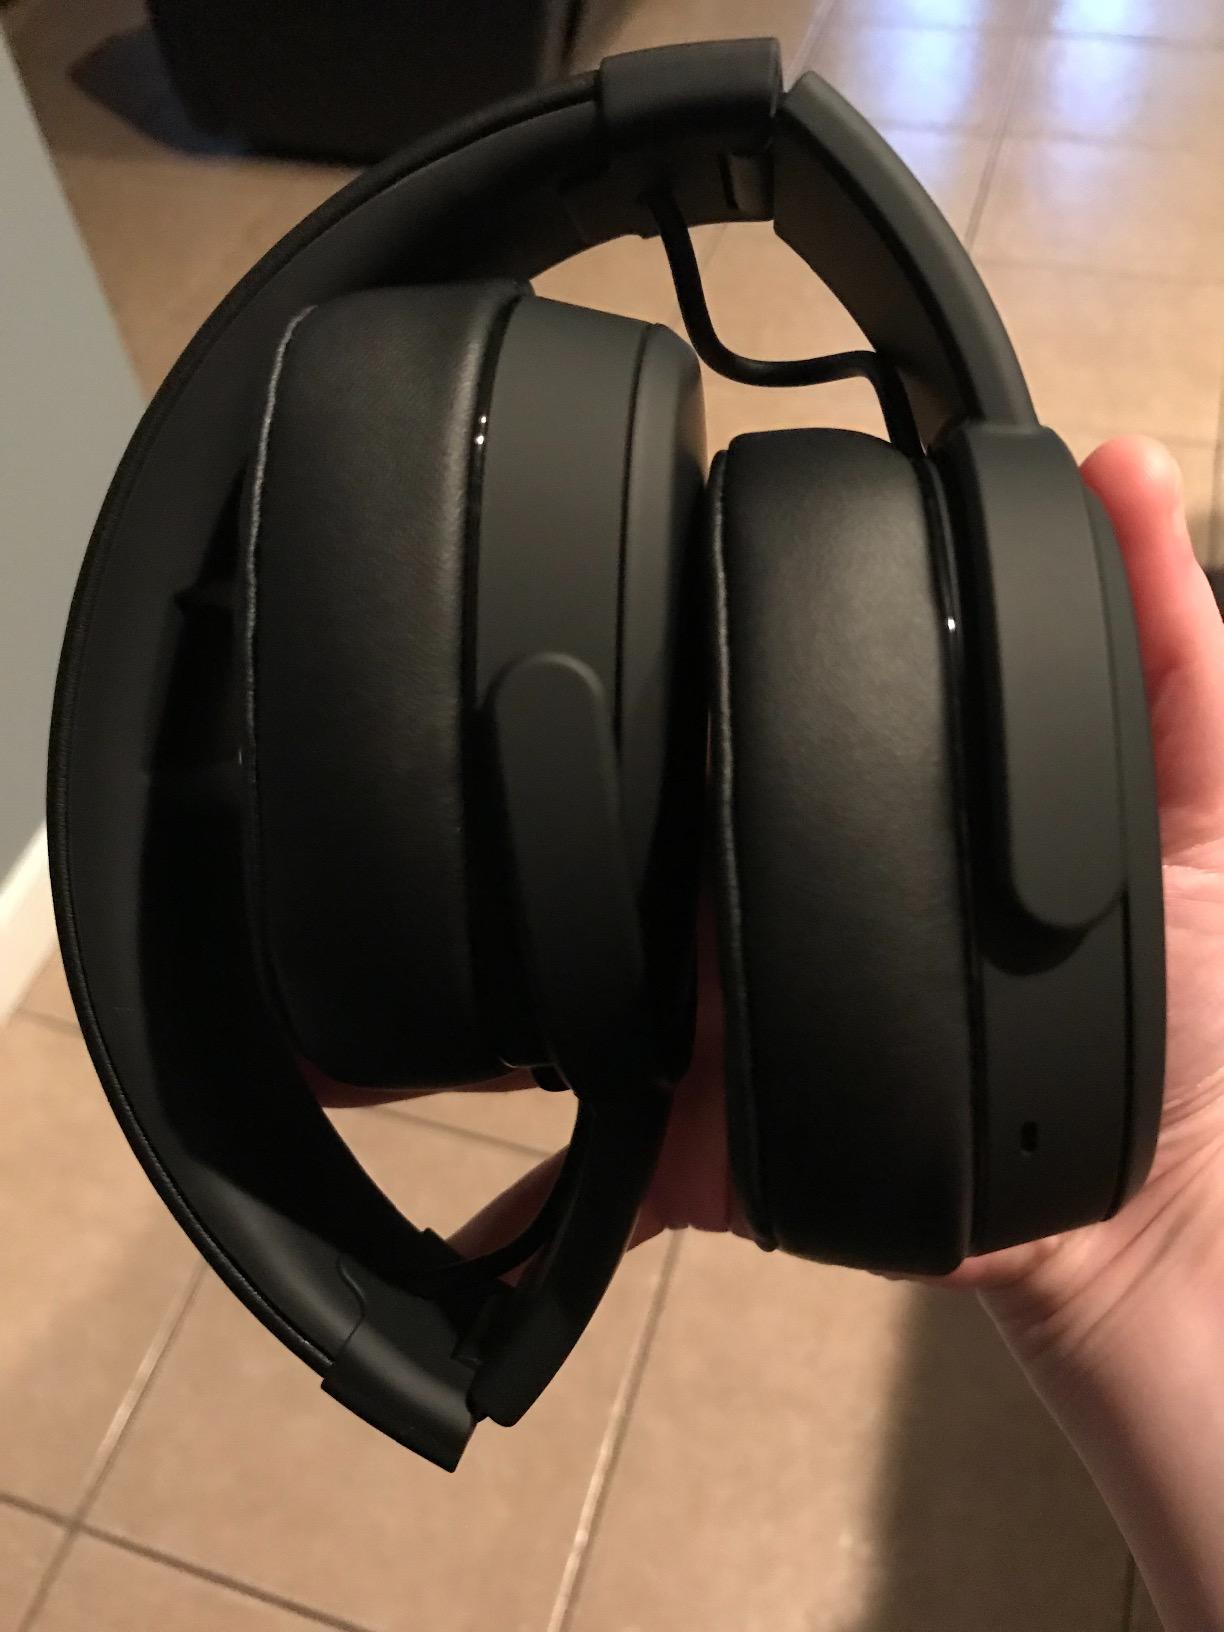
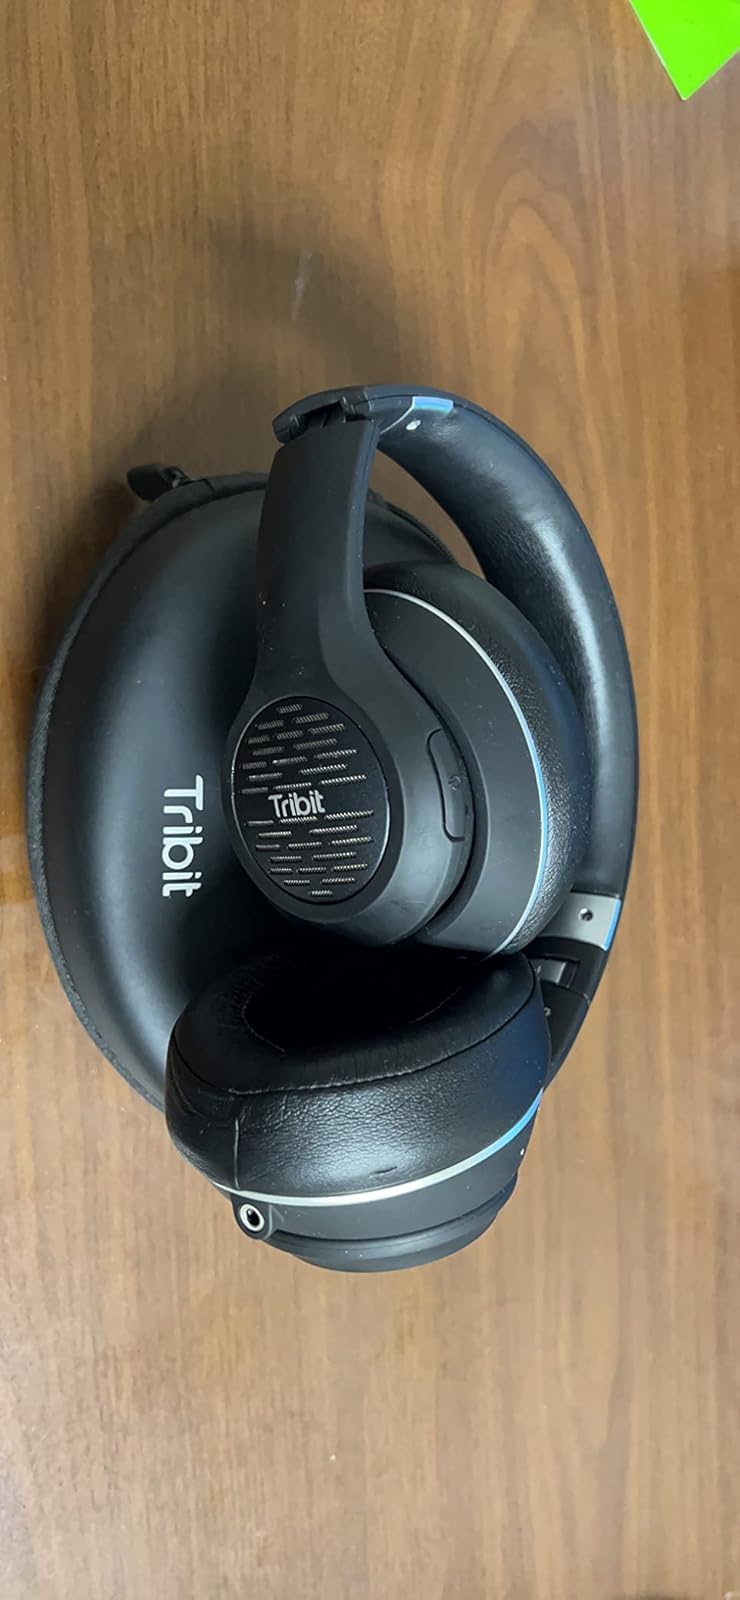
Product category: headphones
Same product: no